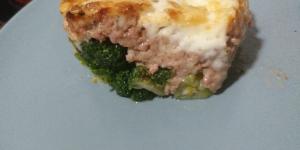
pastel de carne con brocoli